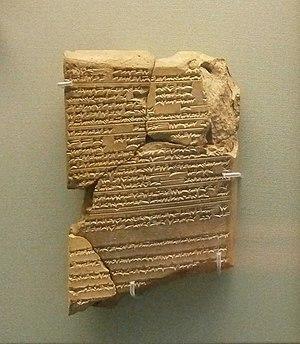
Tablette cunéiforme provenant de Ninive, K.3628. Décrit des remèdes contre les maladies touchant des jeunes enfants (fièvres, infections). Prescrit notamment la fabrication d'amulette à suspendre au-dessus des berceaux. Ninive, v. 650 av. J.-C
La médecine mésopotamienne est l'une des plus anciennes formes de médecine attestée. Elle est documentée par de nombreuses tablettes cunéiformes rapportant des diagnostics médicaux, des remèdes pharmacologiques, et aussi des rituels de guérison, qui concernent une vaste gamme de problèmes de santé.